Dennis Howard Green

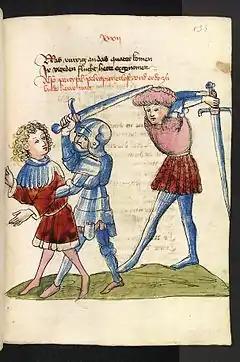
Illuminated manuscript page of "Parzival". Green was a known authority on "Parzival" and other pieces of Medieval German literature.

Dennis Howard Green was born in Bournemouth, England, on 26 June 1922, the son of Herbert Maurice Green and Agnes Edith Flemming. Just before World War II, at the age of eighteen, Green enrolled at Trinity College, Cambridge to study German.